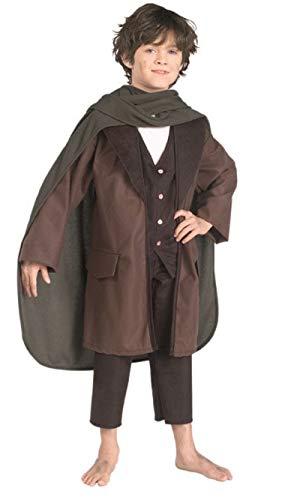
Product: Rubies Lord of The Rings Child's Frodo Costume, Medium
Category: Clothing, Shoes & Jewelry | Costumes & Accessories | Kids & Baby | Boys | Costumes
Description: Rubies Lord of The Rings Child's Frodo Costume, Medium.
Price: $25.45
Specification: ProductDimensions:16x4x16inches|ItemWeight:2pounds|ShippingWeight:1.3pounds(Viewshippingratesandpolicies)|DomesticShipping:ItemcanbeshippedwithinU.S.|InternationalShipping:ThisitemcanbeshippedtoselectcountriesoutsideoftheU.S.LearnMore|ASIN:B000GYY2M2|Itemmodelnumber:882124M|Manufacturerrecommendedage:5-7years